Association of British Dispensing Opticians

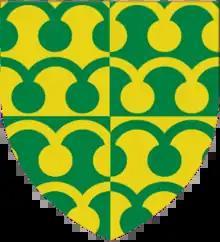

The Association of British Dispensing Opticians (ABDO) is the main professional association for opticians in the UK.